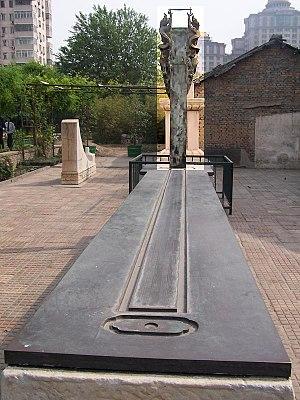
Un gnomon est un instrument astronomique qui visualise par son ombre les déplacements du Soleil sur la voûte céleste.